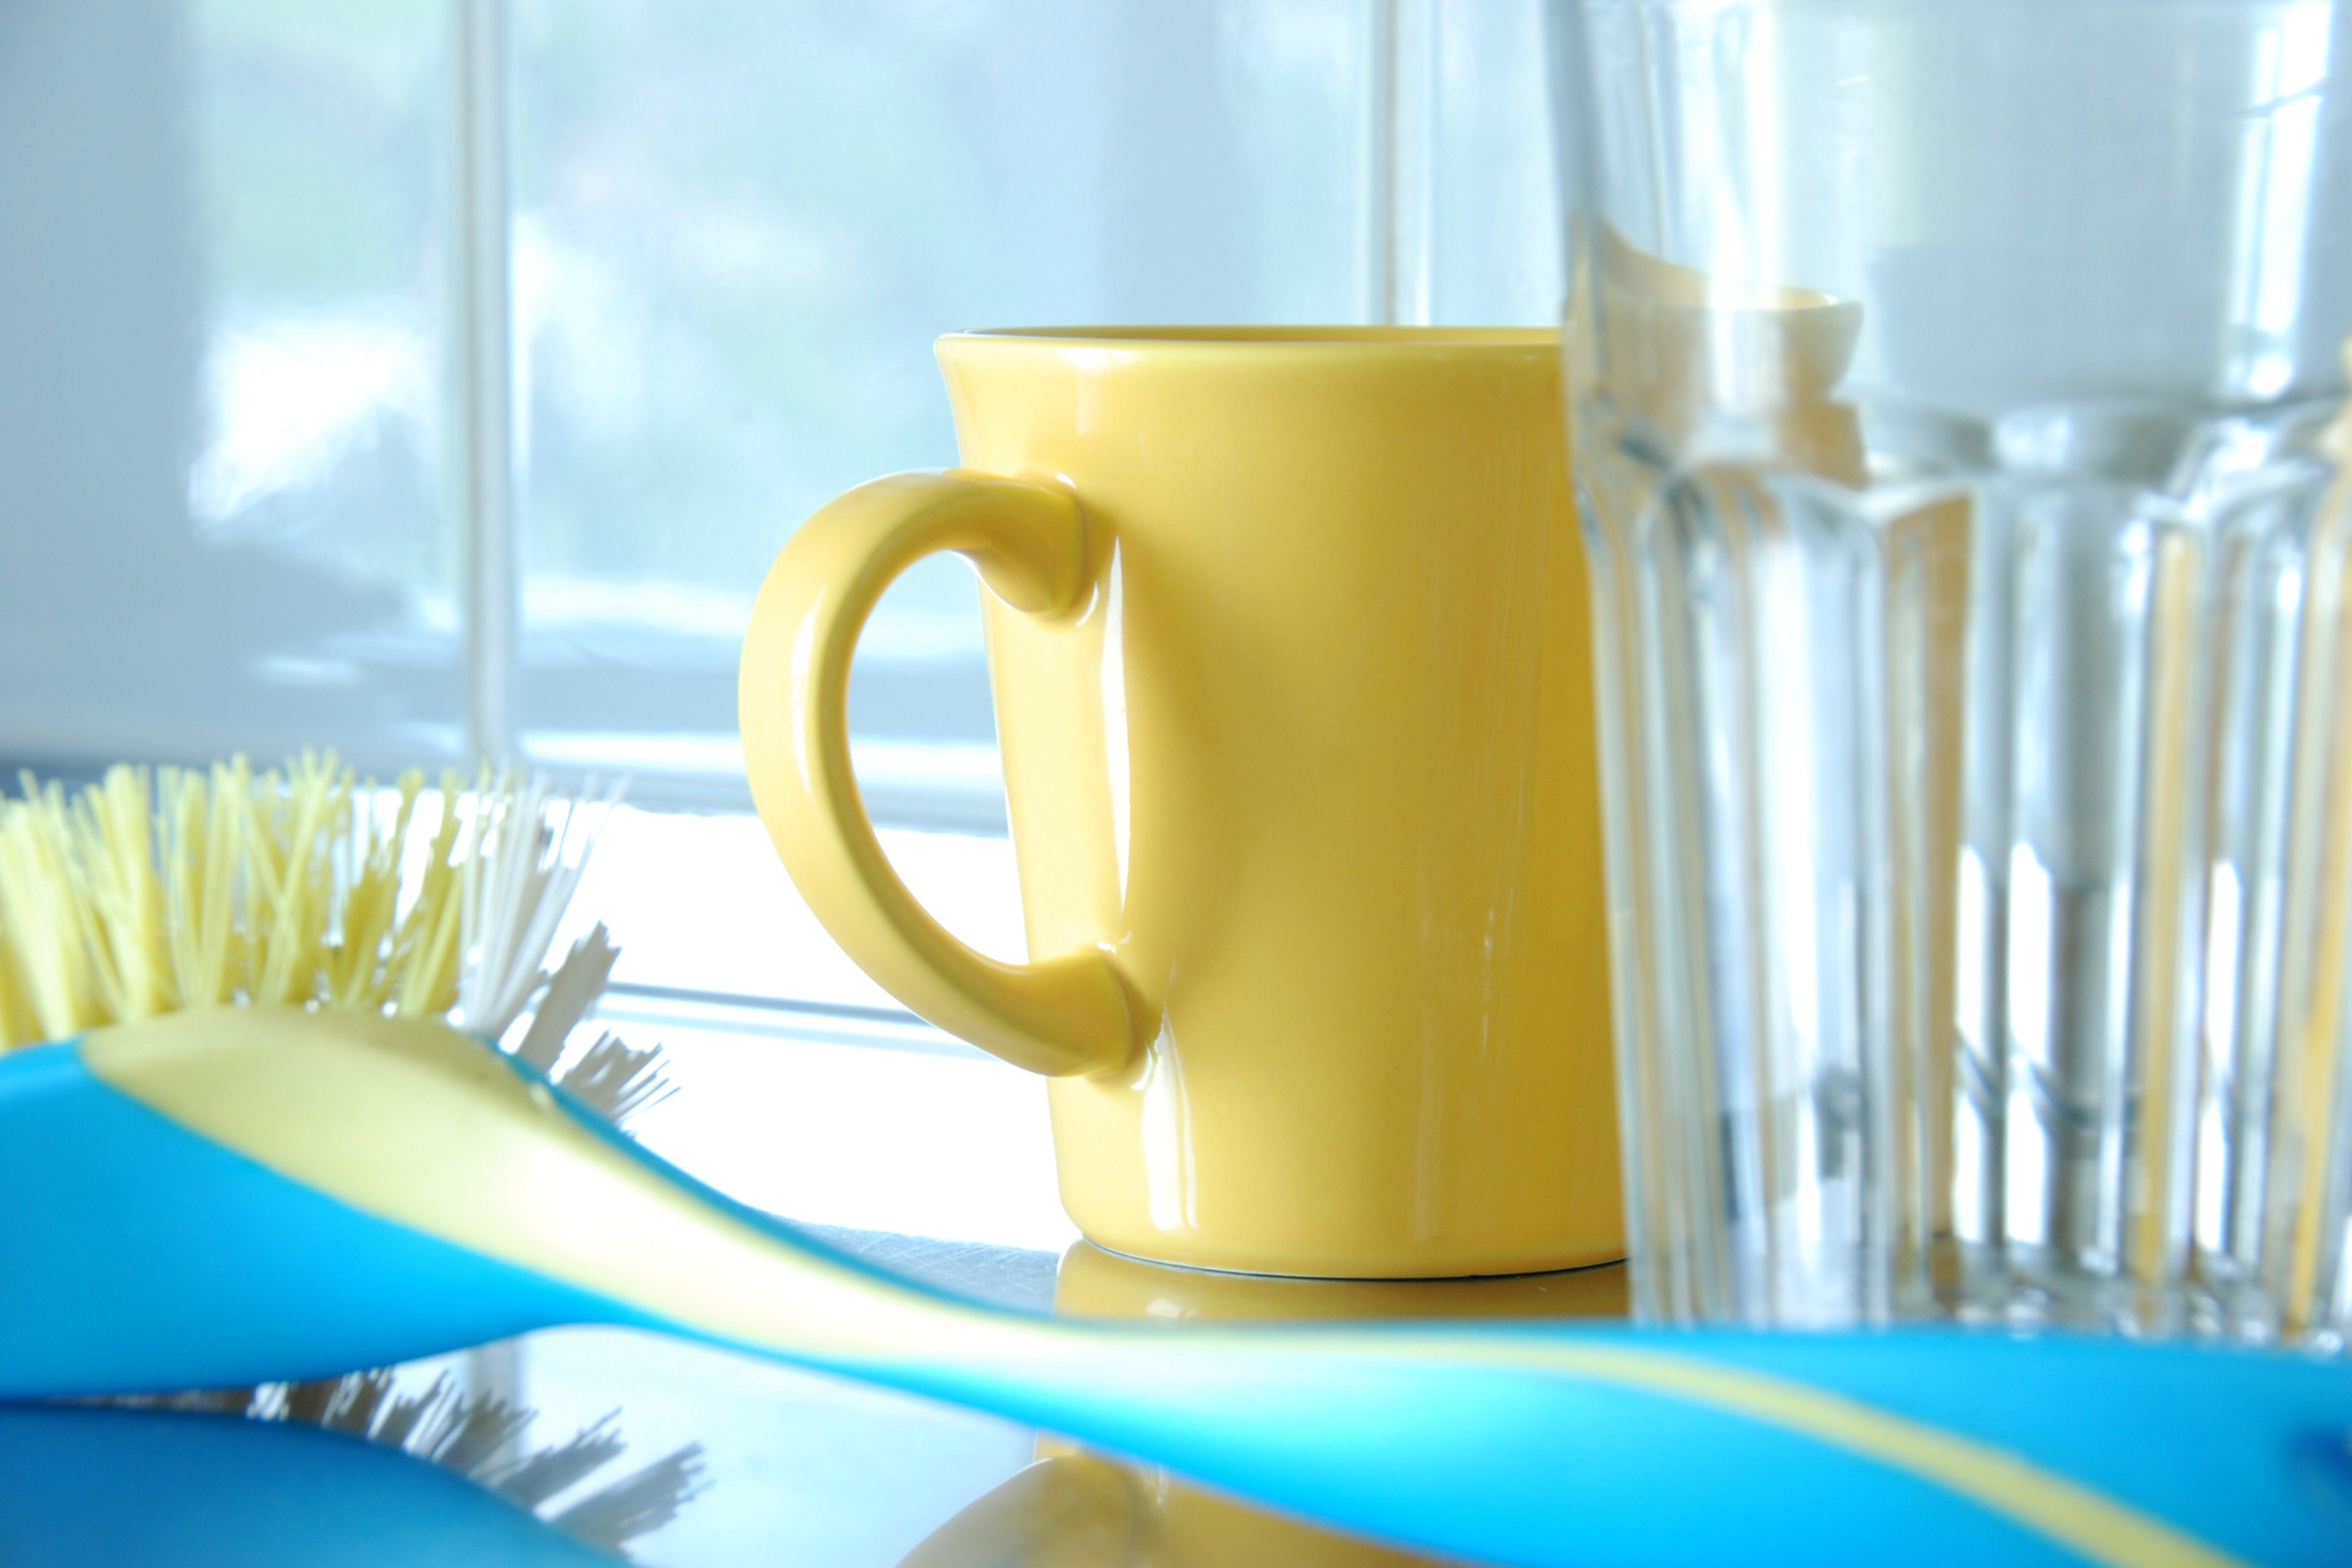
glass, cup, kitchen, drink, yellow, lighting, budget, everyday life, dishwashing brush, washing dishes, kitchen storage